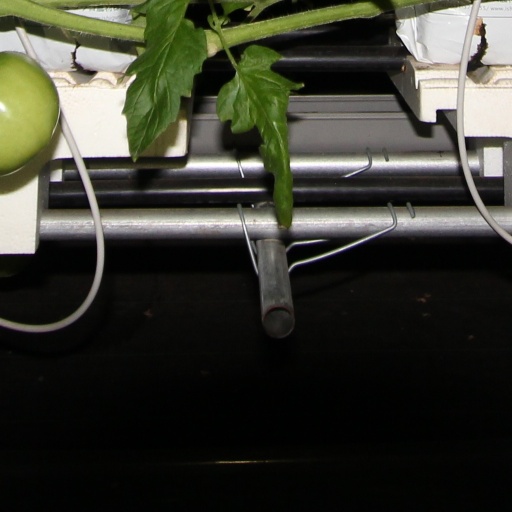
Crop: tomato